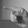
ASL letter: P